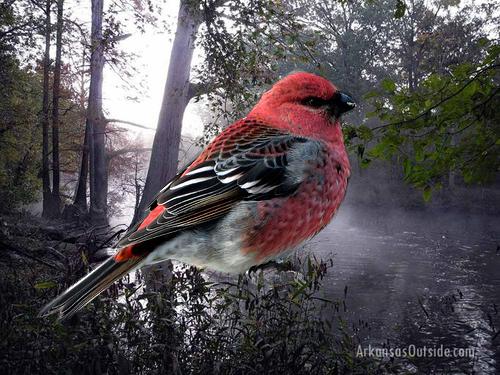
Bird species: Pine_Grosbeak
Bird type: landbird
Background: land